Finnish Australians

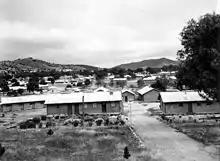
A migrant camp located in Bonegilla, Victoria in 1954. Groups of immigrants were housed there until they were destined for a job and a place to settle with their families.

The first group of Finnish immigrants who arrived in Australia came to work in the gold mines of Victoria in the 1850s. Years later, after the first significant wave of Finnish immigration in the 1920s, a second major wave of immigrants from the Nordic country takes place again, this being more numerous than the first one. Finns were usually hired to perform heavy physical labour. Despite this, they were particularly attracted by the income from the sugar cane fields and mining in Mount Isa, in north Queensland. As a result, Mount Isa has one of the largest Finnish communities in Australia.